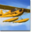
Label: airplane